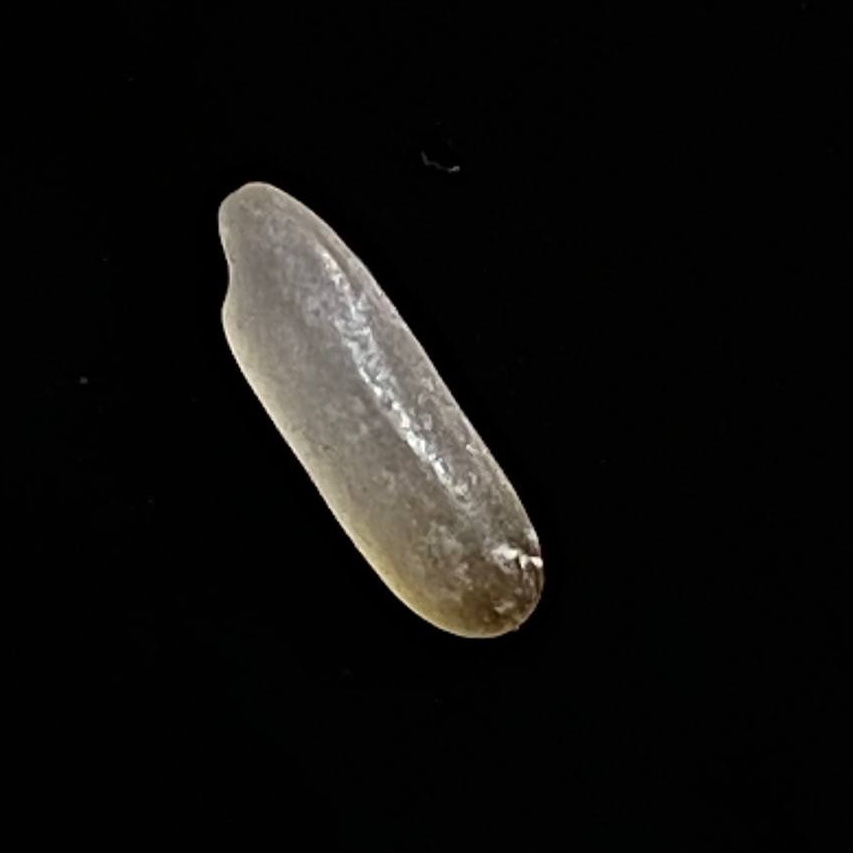
Rice variety: BR28